Hamlet (Thomas)

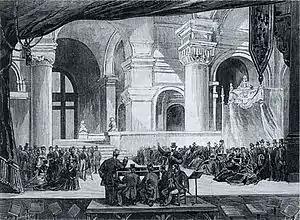
Rehearsal for the 1875 revival at the Palais Garnier

Ophélie, reading a book, is concerned at Hamlet's new indifference. Hamlet appears in the distance, but leaves without speaking. The Queen enters. Ophélie says she would like to leave the court, but the Queen insists she should stay. Ophélie leaves the garden and King Claudius enters. Gertrude suspects that Hamlet now knows about the murder of his father, but Claudius says he does not. Hamlet enters and feigns madness. He rejects all overtures of friendship from Claudius, then announces he has engaged a troupe of actors to perform a play that evening. Claudius and Gertrude leave, and the players enter. Hamlet asks them to mime the play "The Murder of Gonzago" and then sings a drinking song, playing the fool, so as not to arouse suspicion.